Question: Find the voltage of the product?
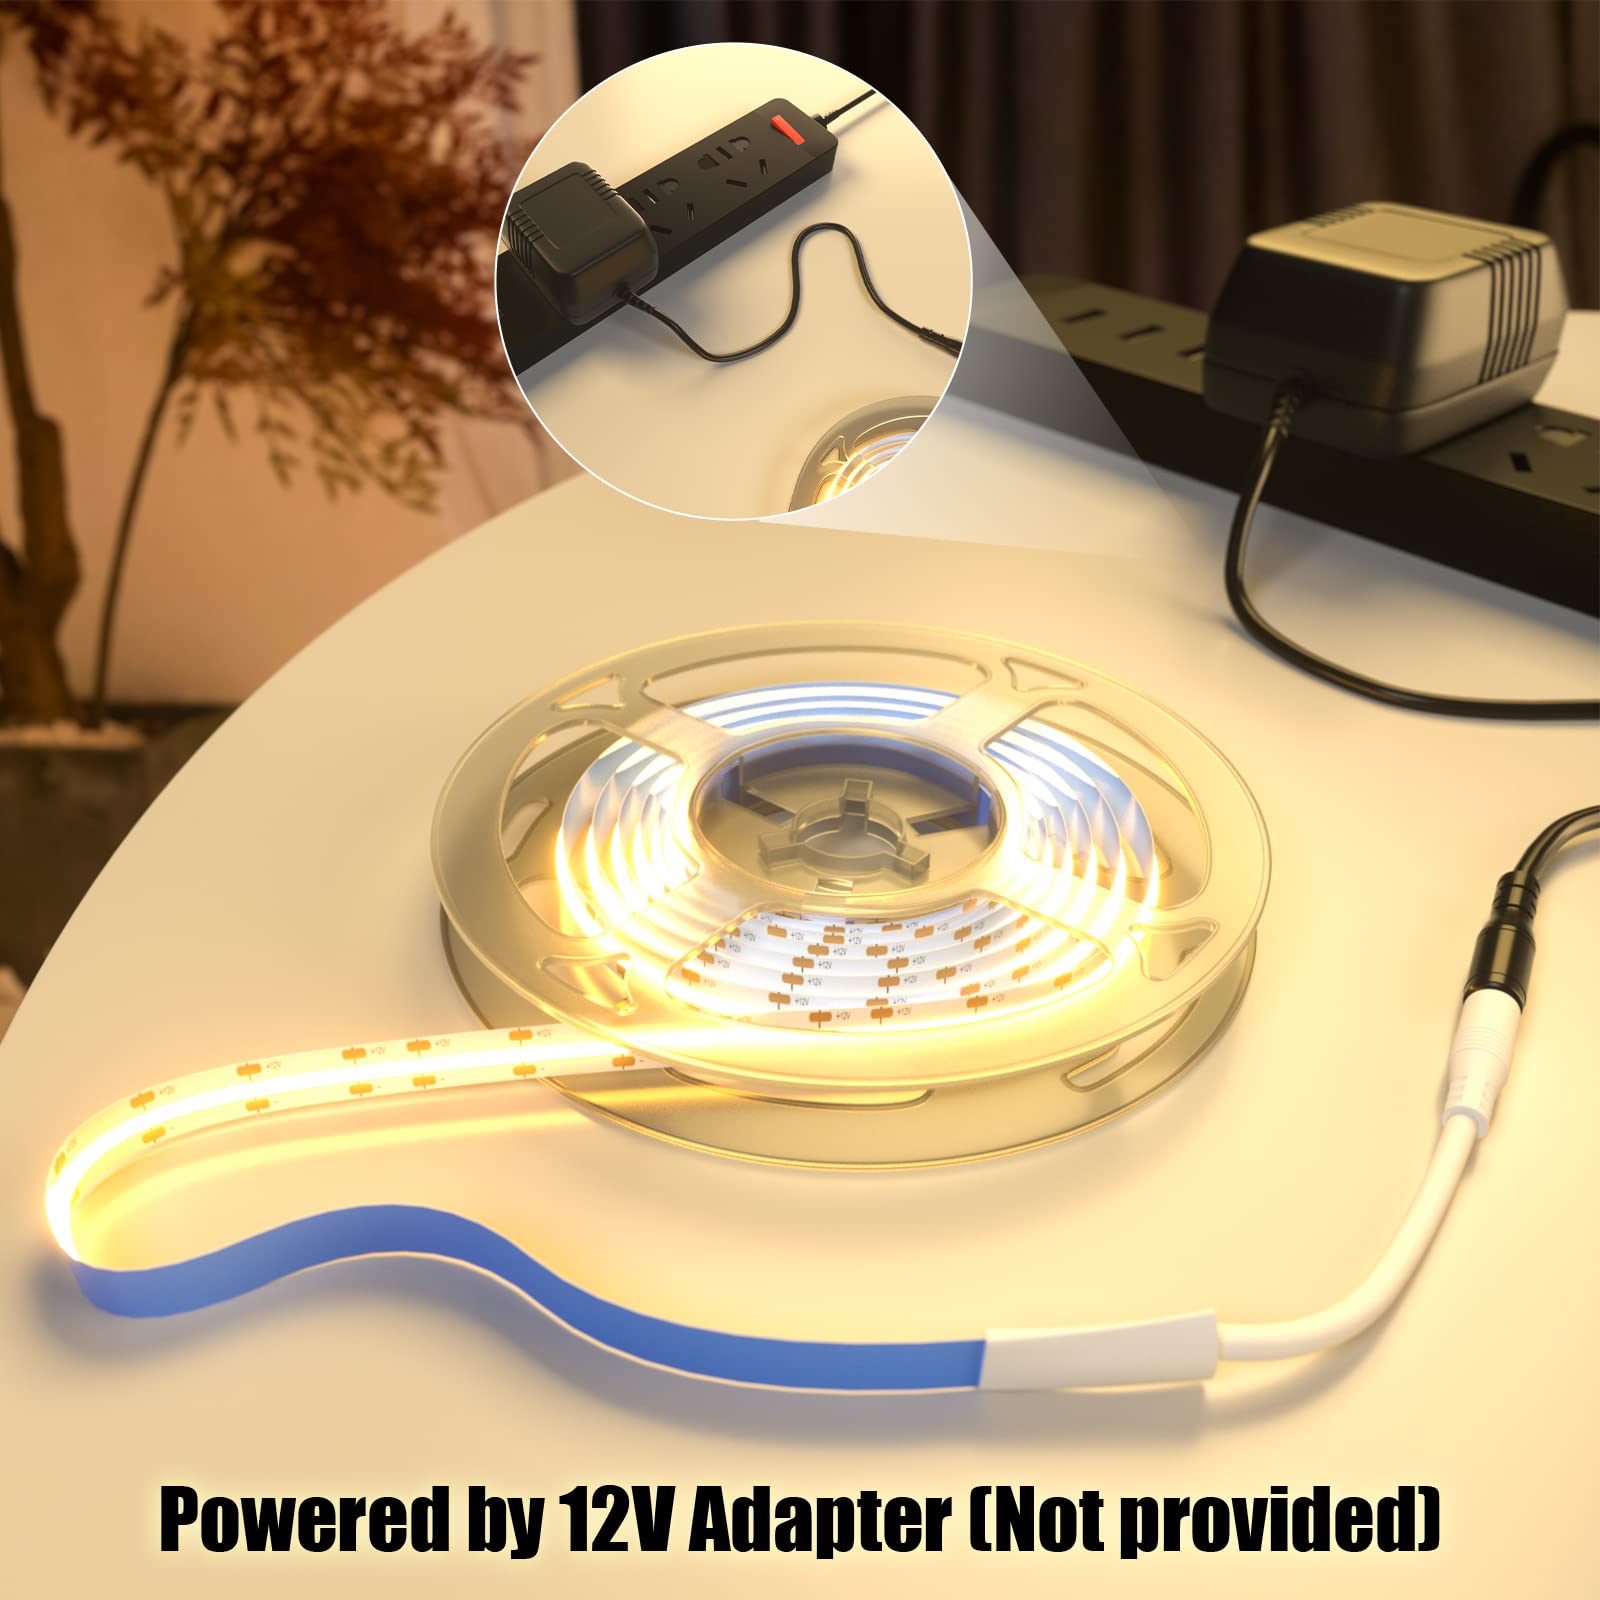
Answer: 12.0 volt